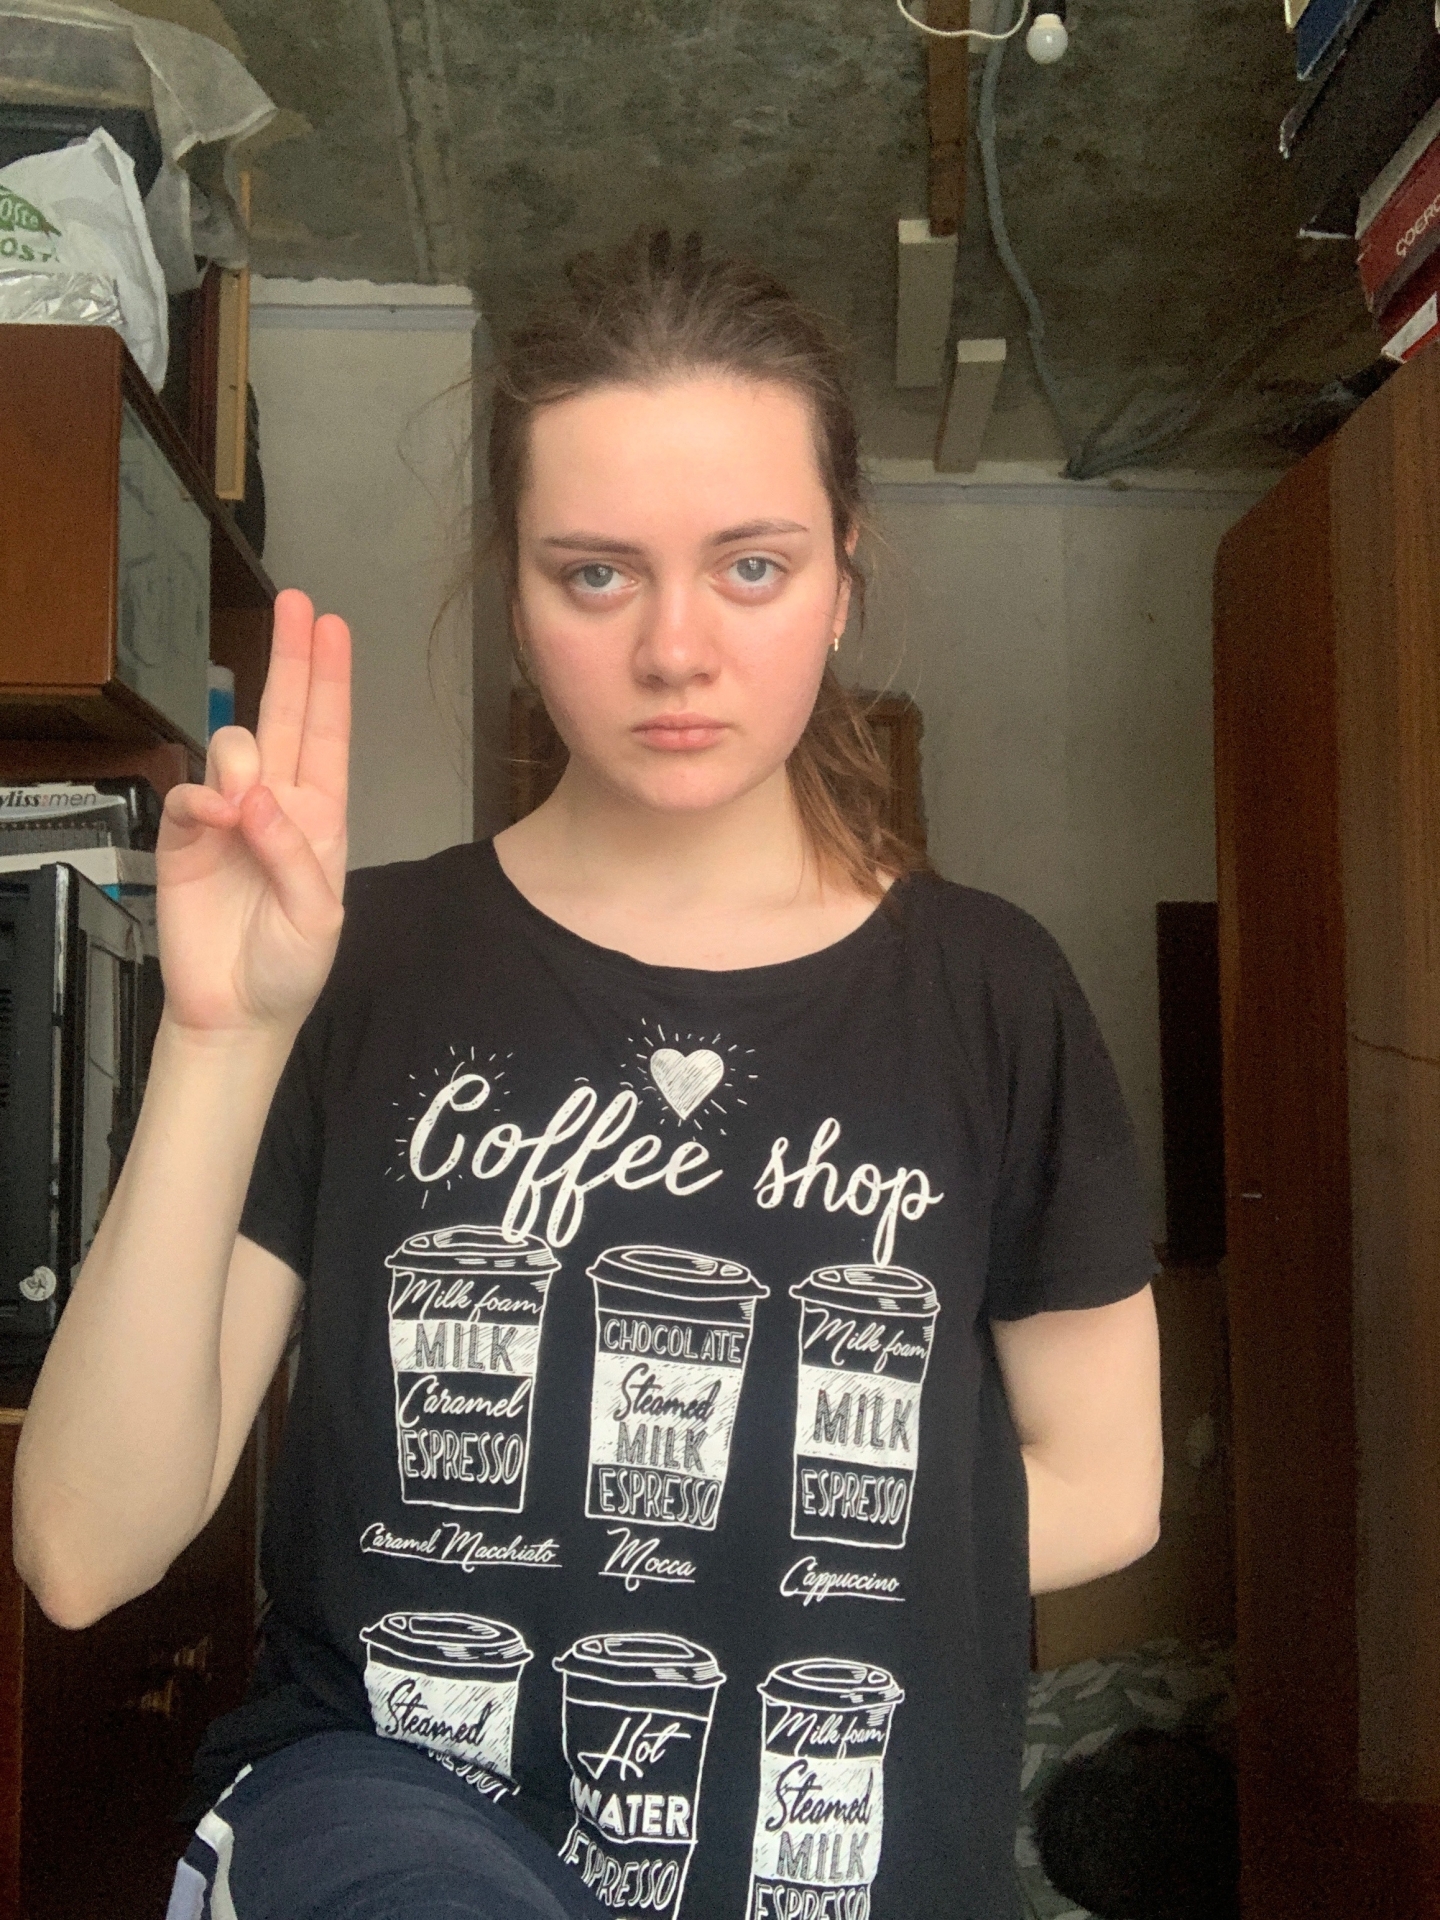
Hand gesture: two_up